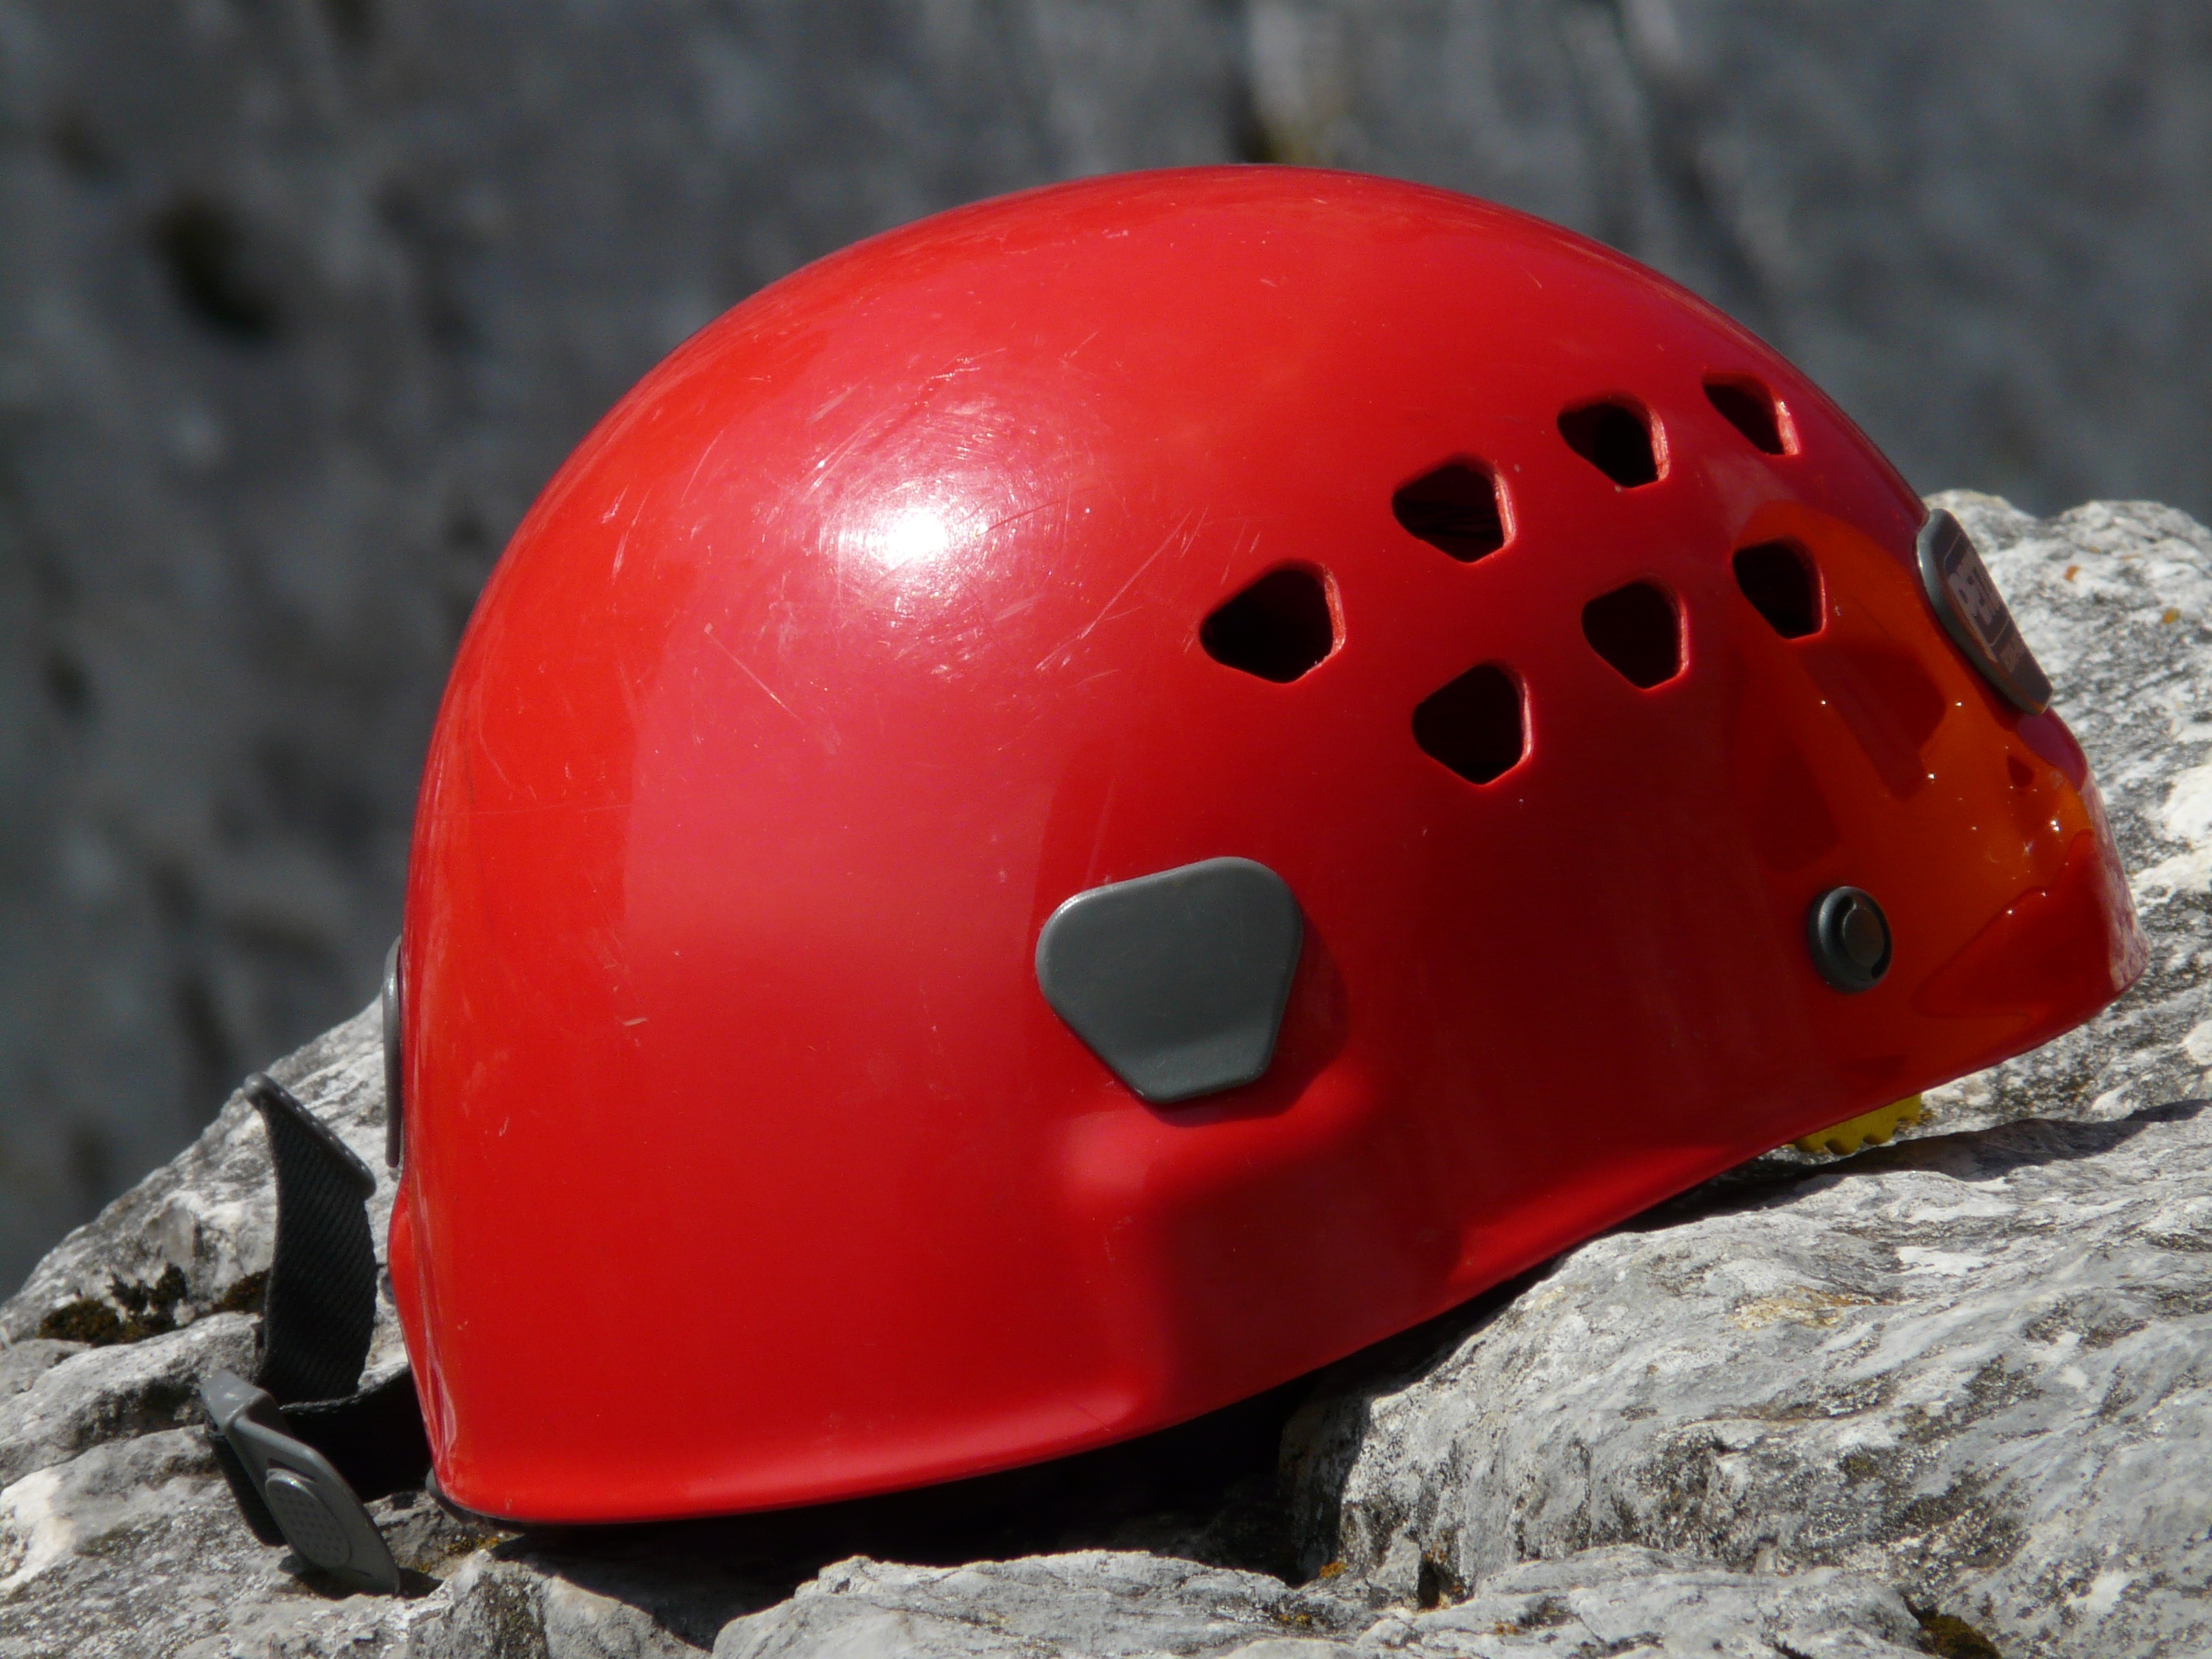
red, equipment, color, clothing, colorful, security, headgear, sports equipment, helmet, bright, helm, protection, protect, protected, striking, ventilation, gaudy, football helmet, knallbunt, climbing equipment, signal colour, personal protective equipment, football equipment and supplies, protective equipment in gridiron football, hockey protective equipment, goaltender mask, rockfall, climbing helmet, sport climbing helmet, ventilation holes